Barnum effect

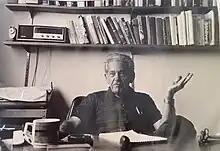
Bertram Forer

The Barnum effect, also called the Forer effect or, less commonly, the Barnum–Forer effect, is a common psychological phenomenon whereby individuals give high accuracy ratings to descriptions of their personality that supposedly are tailored specifically to them, yet which are in fact vague and general enough to apply to a broad range of people. This effect can provide a partial explanation for the widespread acceptance of some paranormal beliefs and practices, such as astrology, fortune telling, aura reading, and some types of personality tests.